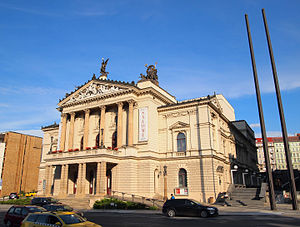
Statsoperaen i Prag
Statsoperaen i Prag
Statsoperaen i Prag åbnede 5. januar 1888 som den tyske scene i Prag med opførelsen af Richard Wagners Mestersangerne i Nürnberg.